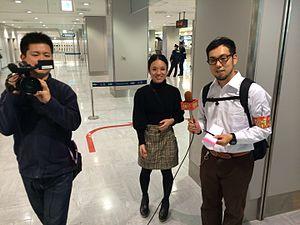
You wa nanishini Nippon e ? aussi connu sous le titre Why did you come to Japan? est une émission de télévision japonaise dans laquelle on interviewe des étrangers à leur arrivée à l’aéroport au Japon.